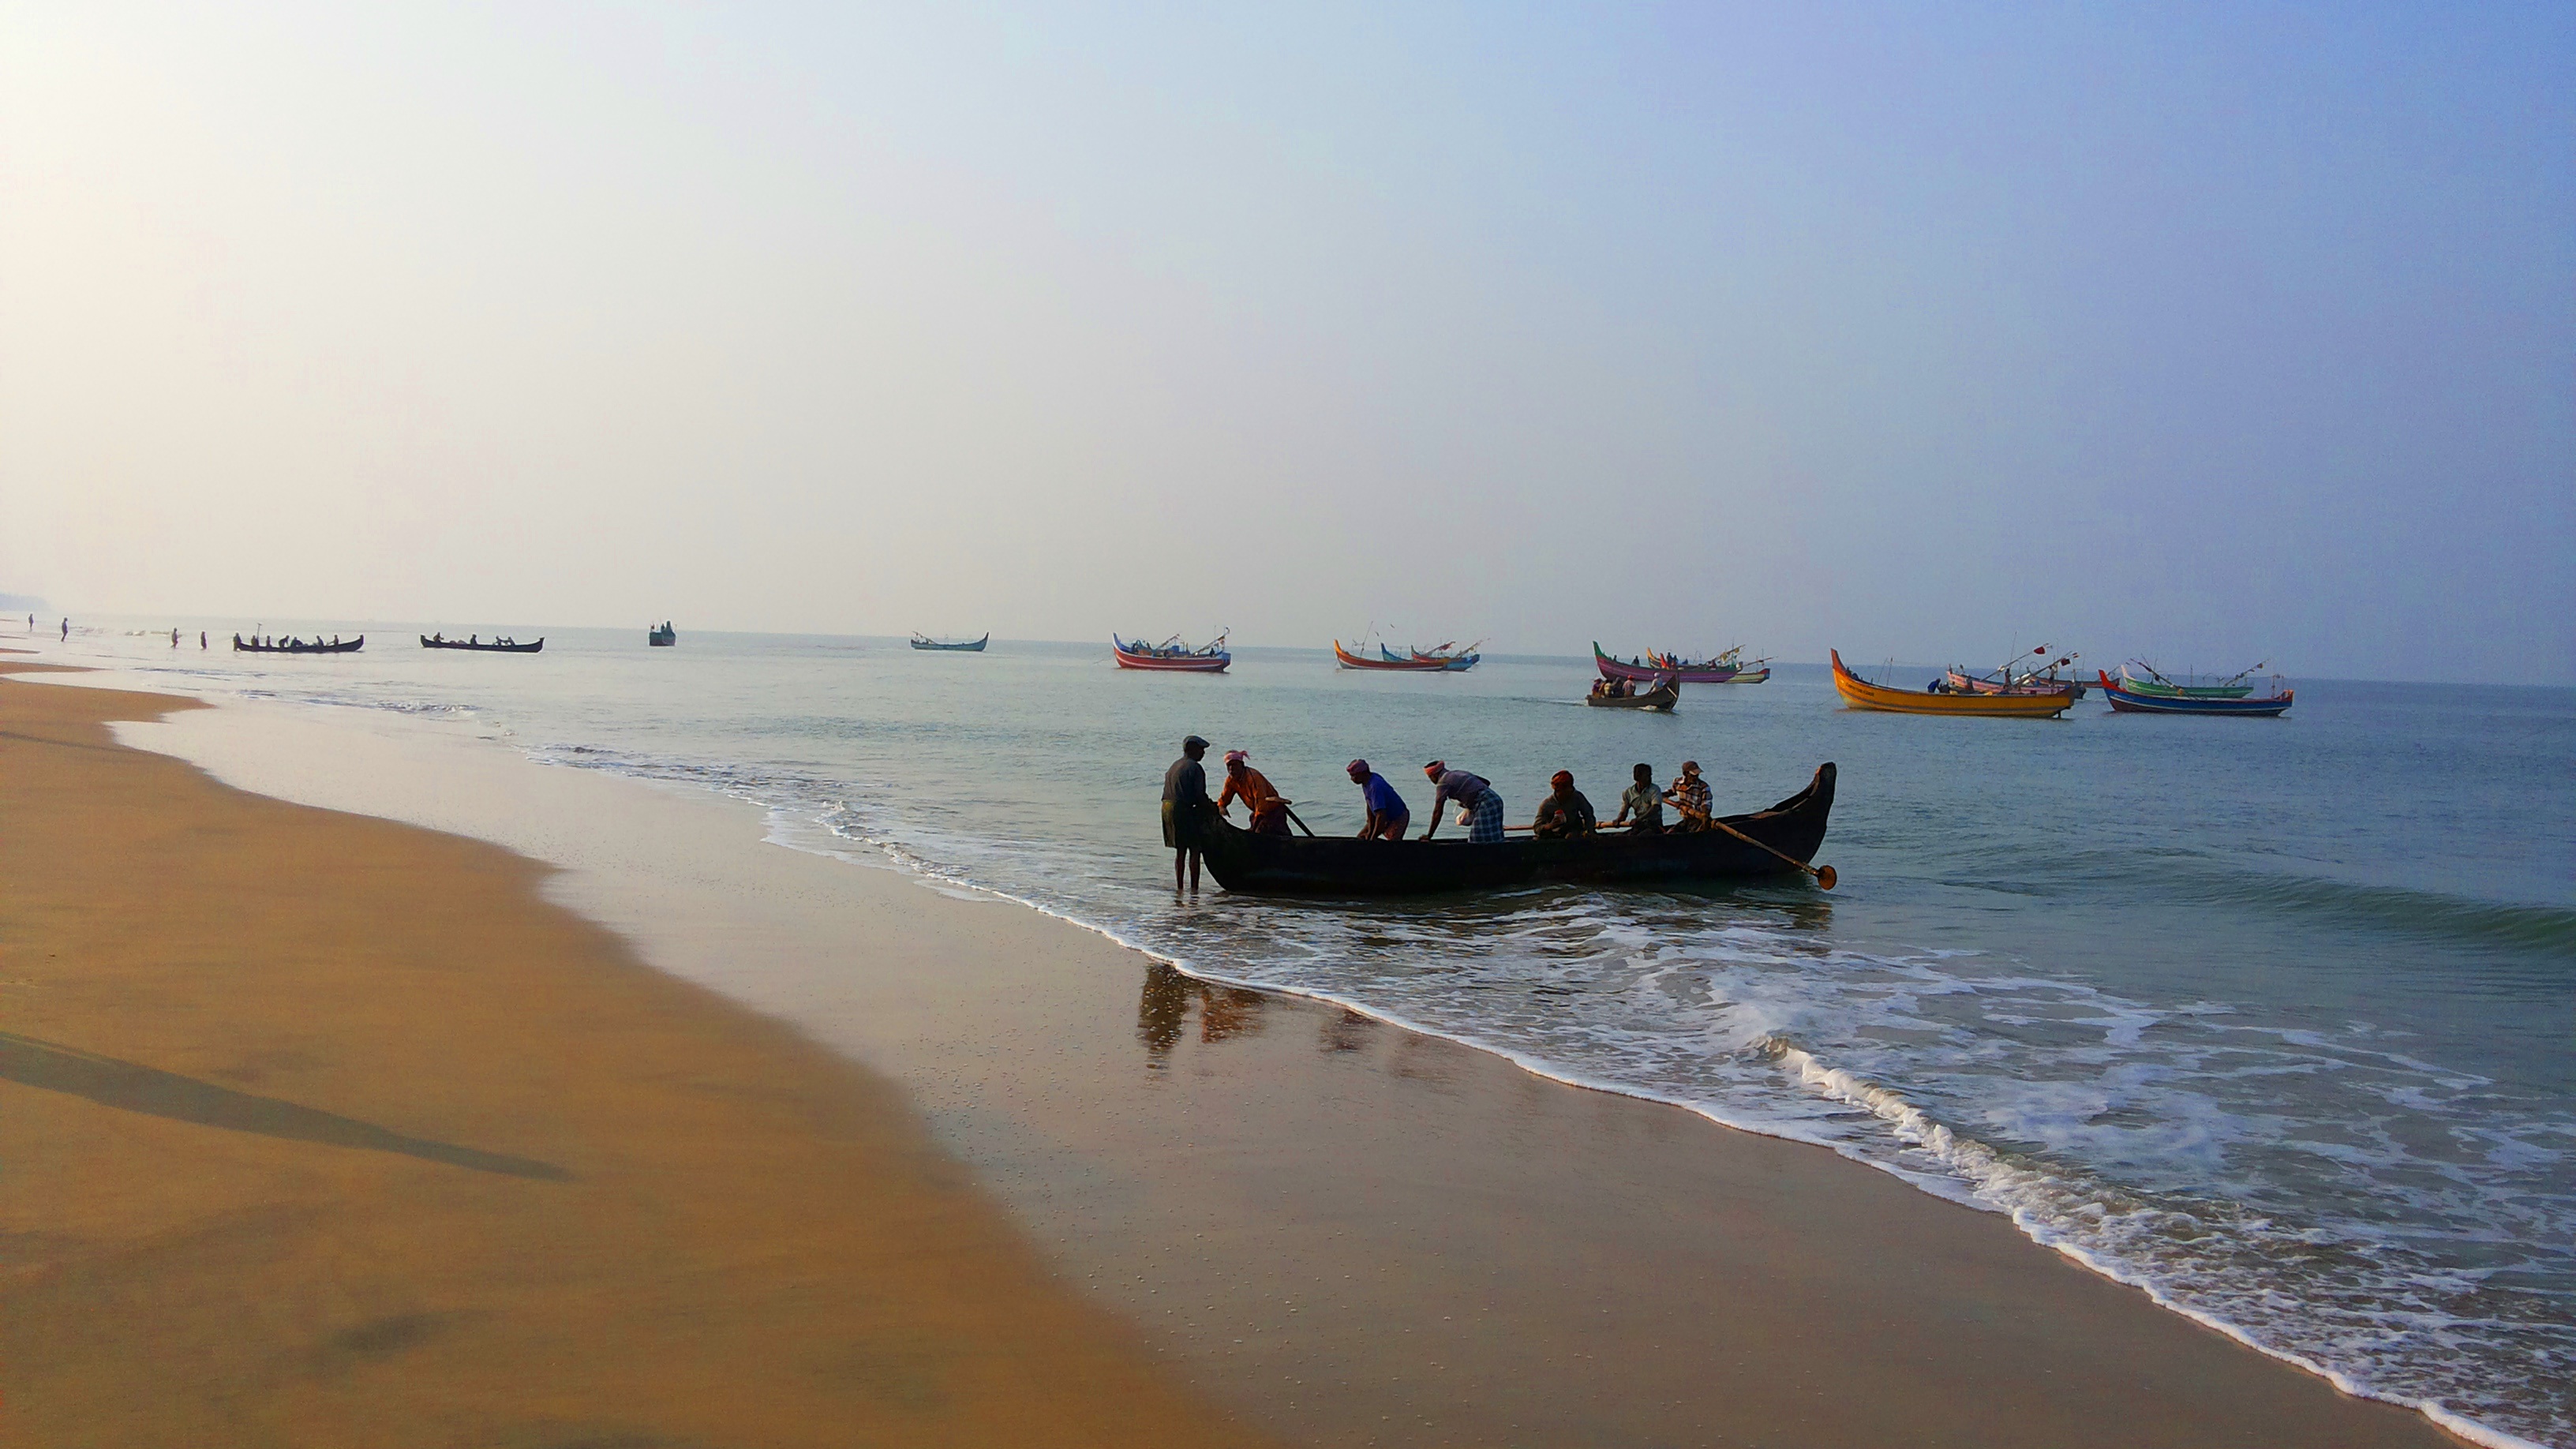
beach, sea, coast, sand, ocean, horizon, boat, shore, wave, vacation, vehicle, bay, body of water, boating, wind wave